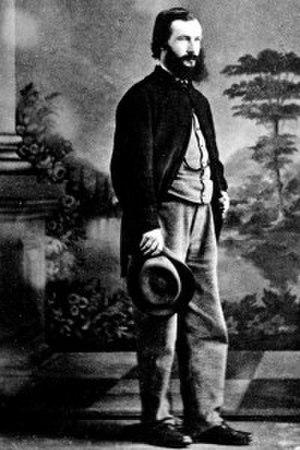
Robert Brown est un botaniste et explorateur écossais.